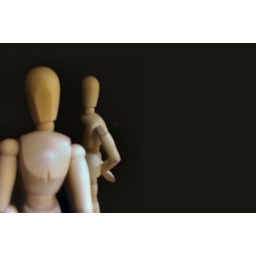
A wooden Mannequin reflected in a mirror